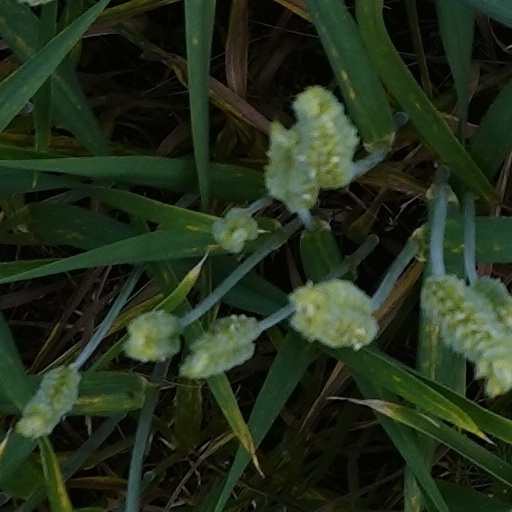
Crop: wheat